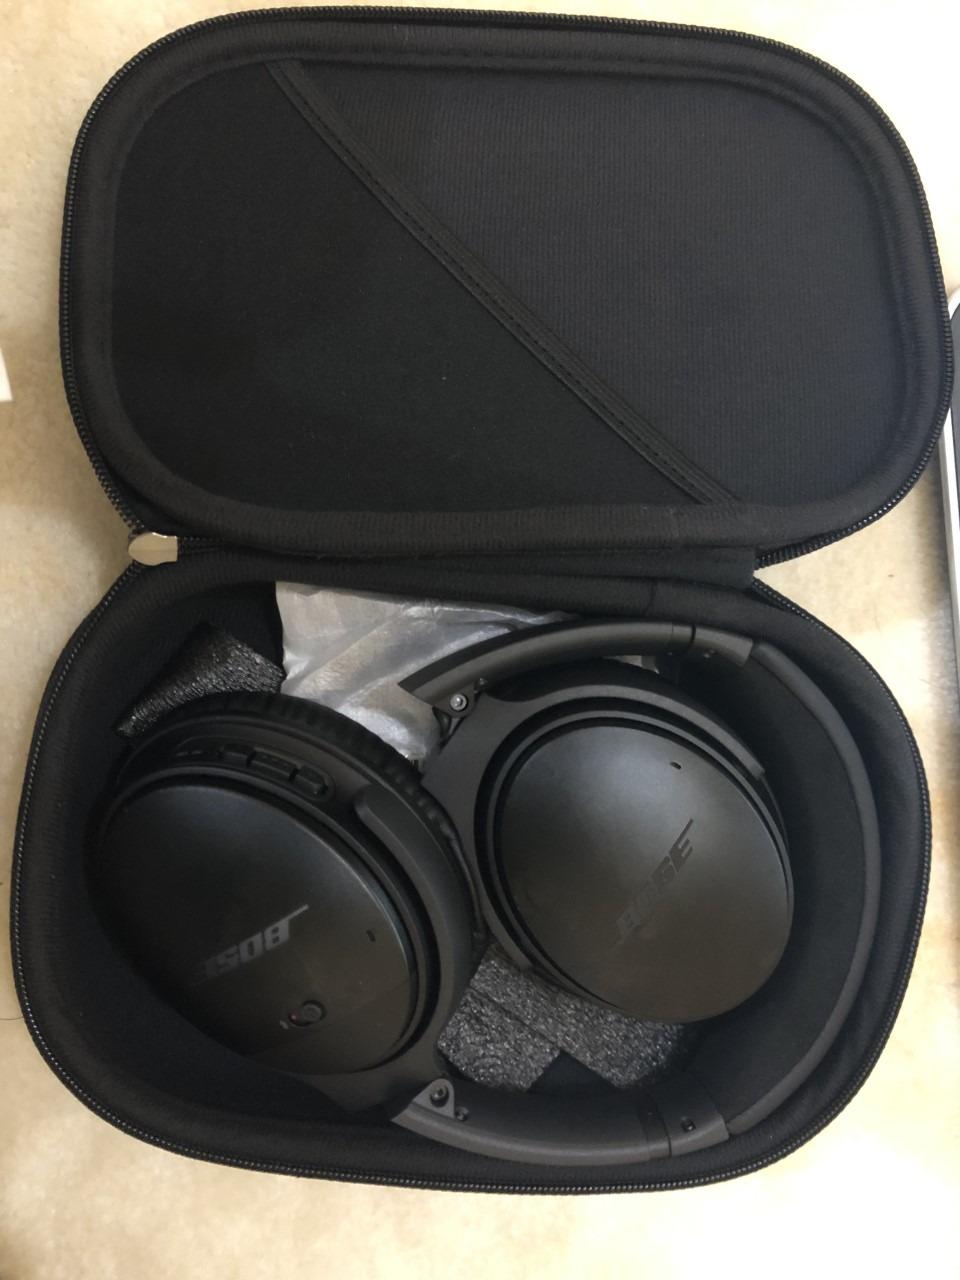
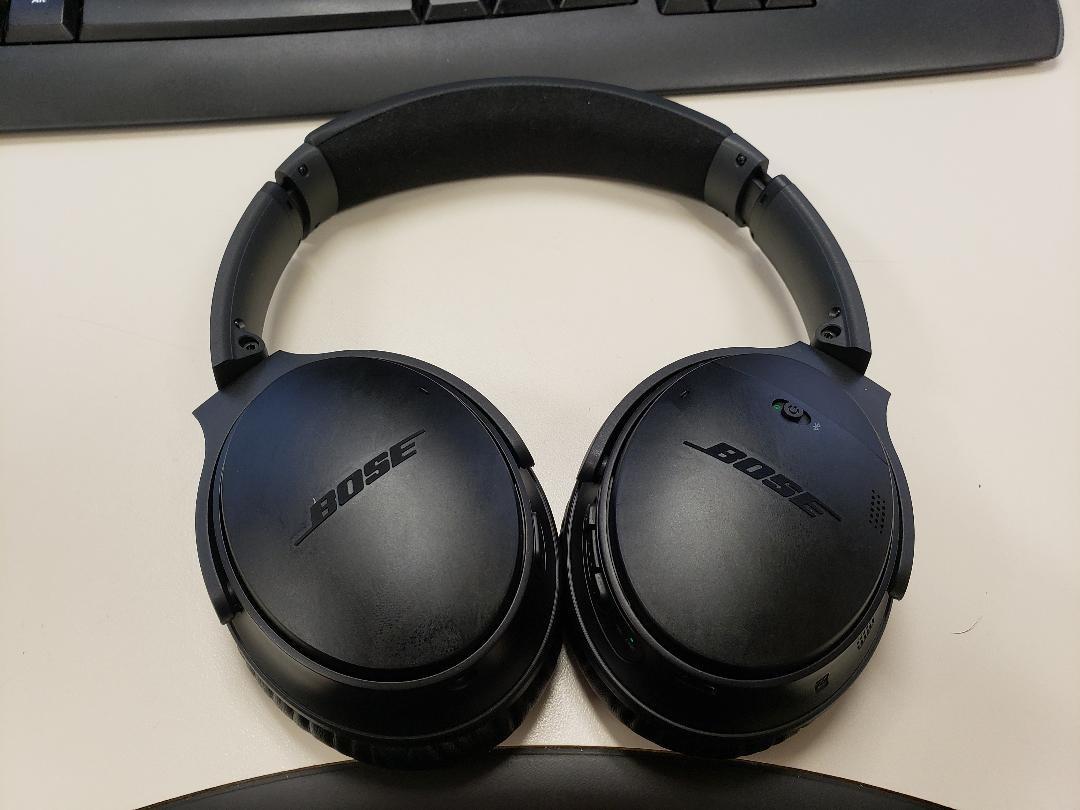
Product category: headphones
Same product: yes